Skull

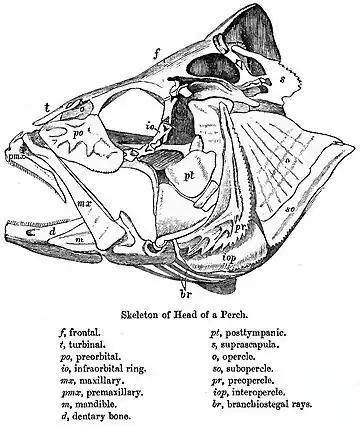
Fish head parts, 1889, Fauna of British India, Sir Francis Day

The jugal is a skull bone that found in most of the reptiles, amphibians and birds. In mammals, the jugal is often called the zygomatic bone or malar bone.